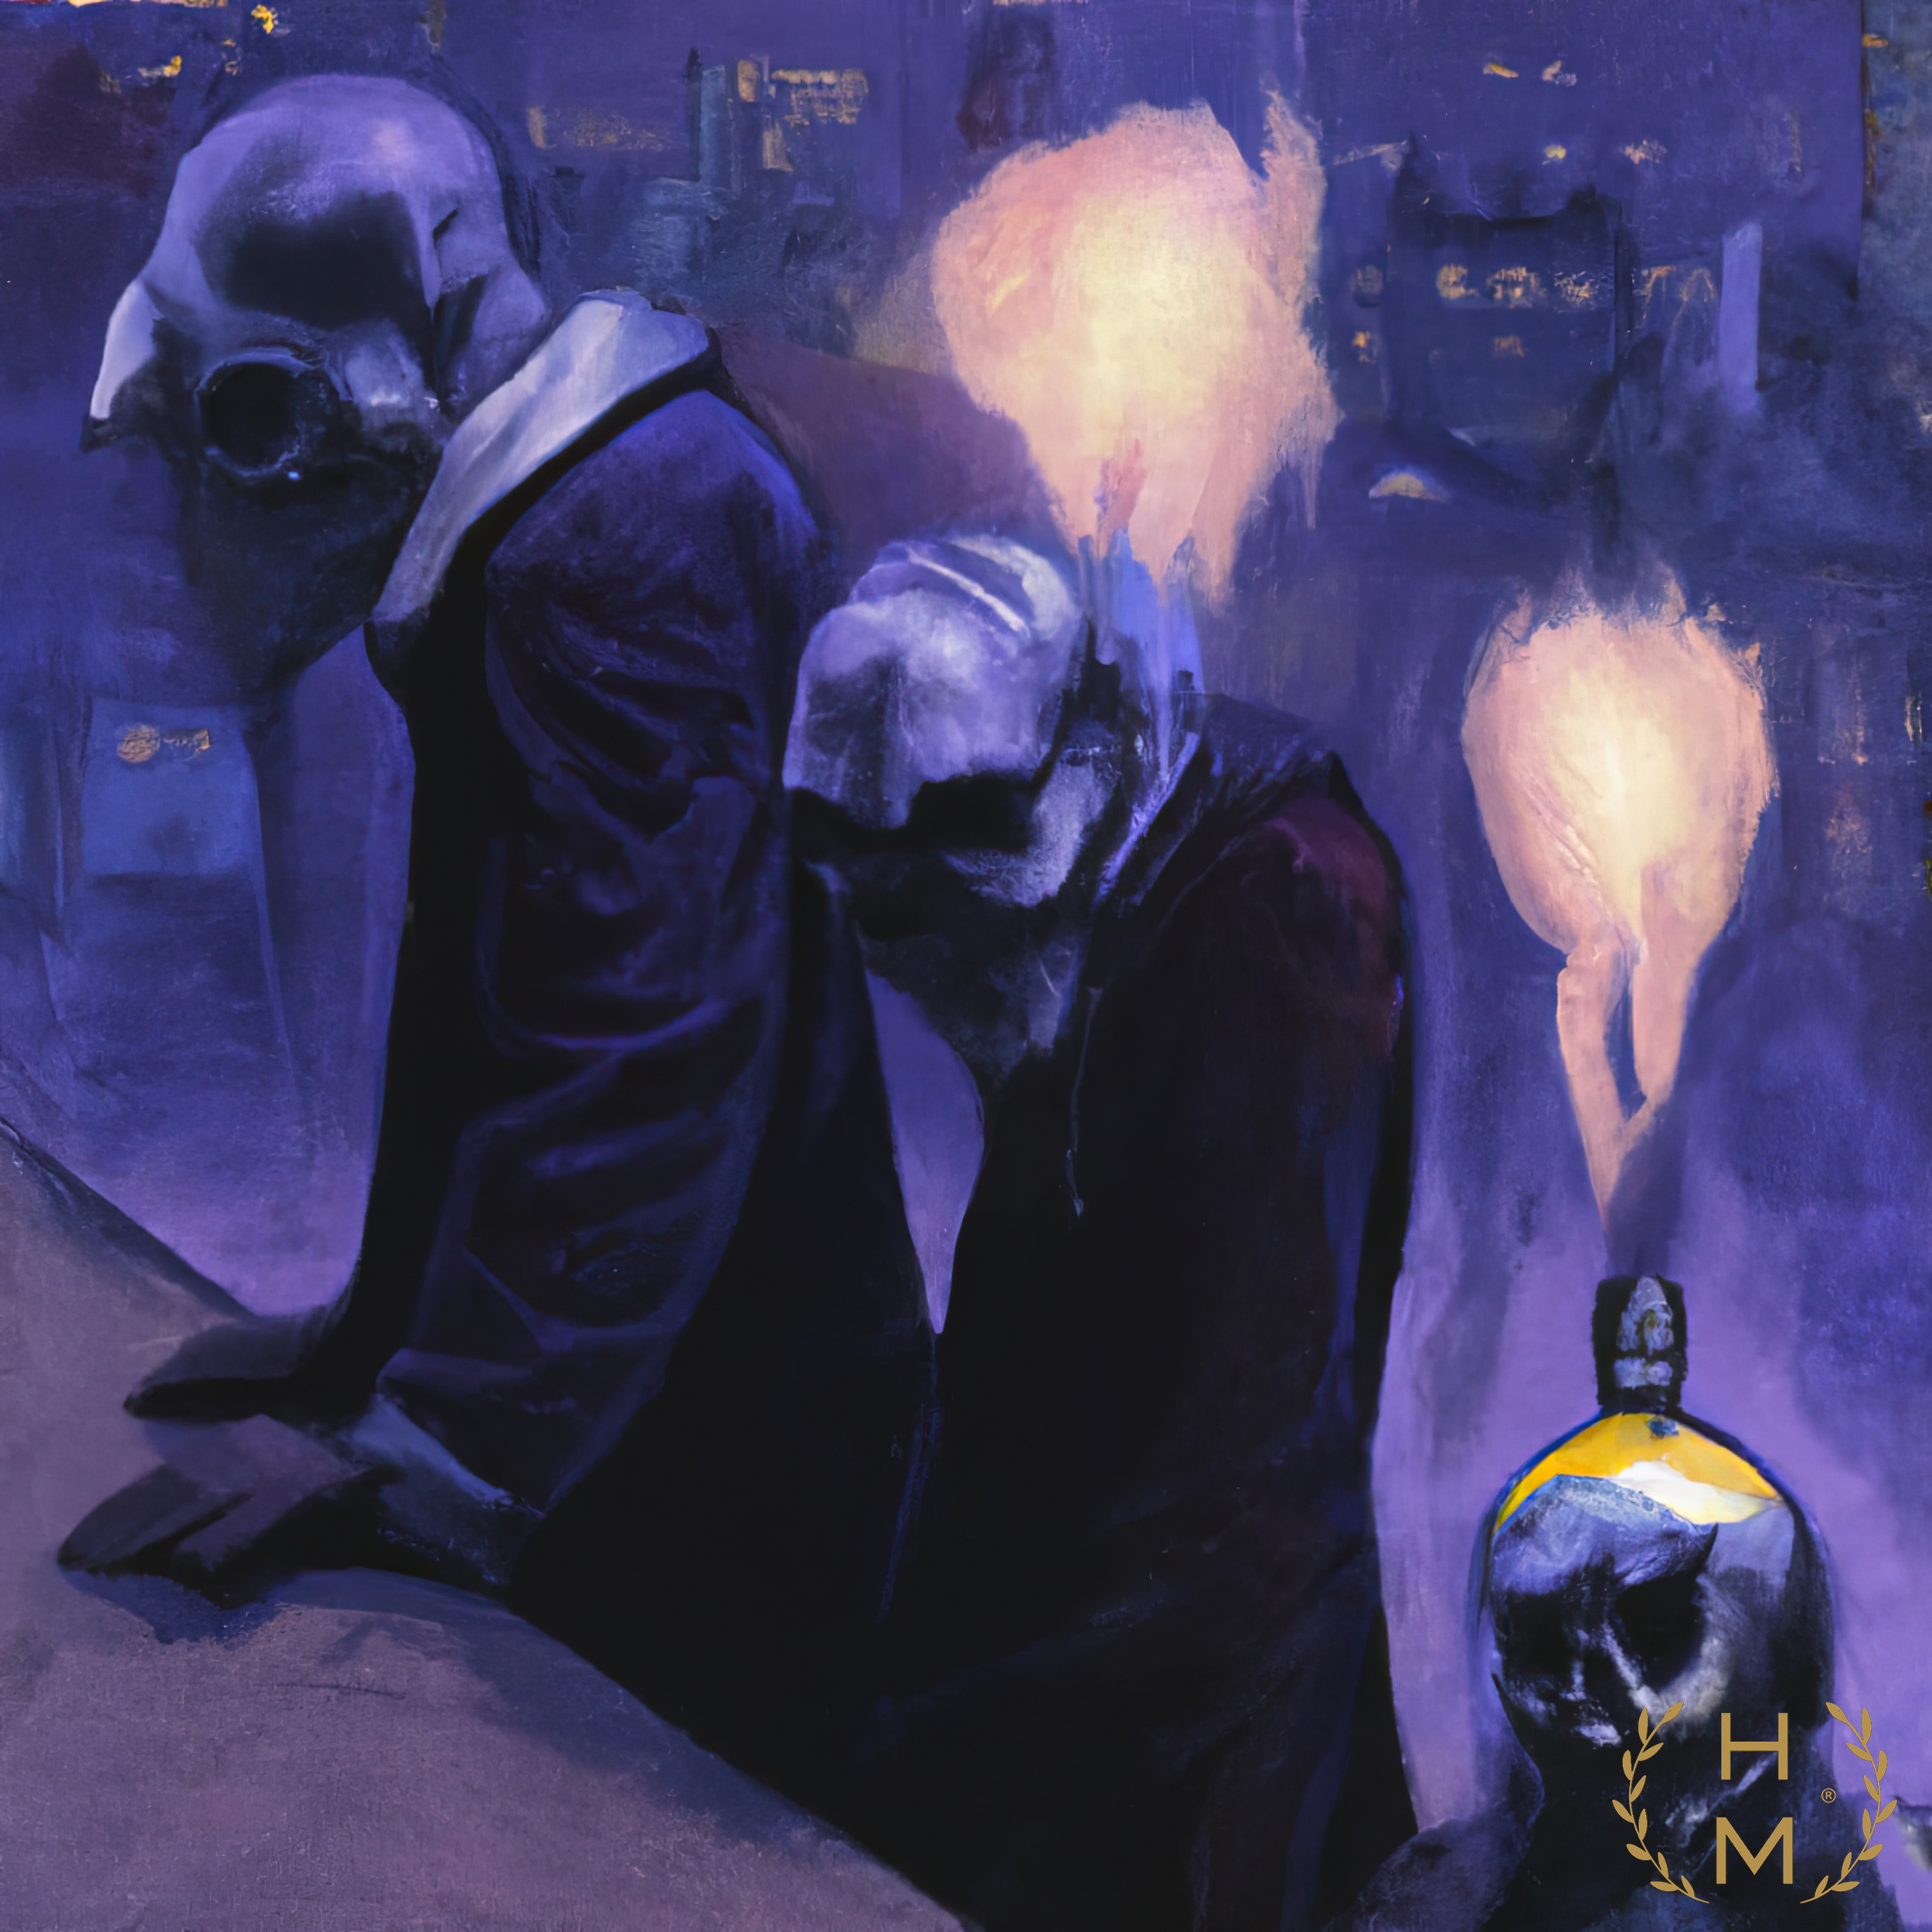
hel mort, hel, mort, helmort, art, contemporary art, contemporaryart, painting, paintings, woman, women, girl, girls, beautiful, style, fashion, digital, abstract, NFT, NFTs, mixed media, oil, oils, mixedmedia, artwork, art gallery, art brand, artbrand, artgallery, abstract painting, acrylic painting, paint, watercolor, art collector, portrait, canvas print, abstract canvas print, colorful canvas print, van gogh, great, cheap, interesting, amazing, ready to hang, impressionism, purple, violet, electric blue, cg artwork, darkness, event, illustration, space, artist, fictional character, visual arts, entertainment, fiction, drawing, graphic design, graphics, magenta, formal wear, animation, fun